Pirmin Bischof

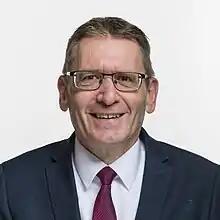

Pirmin Bischof (born 24 February 1959) is a Swiss politician who is a member of the Council of States of Switzerland.